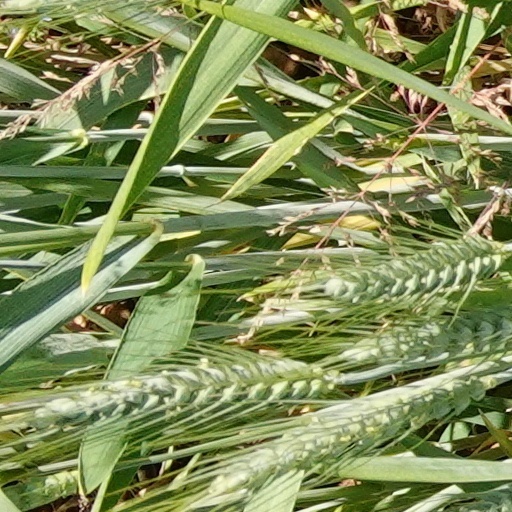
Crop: wheat